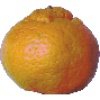
Label: Mandarine 1